2008 Russian presidential election

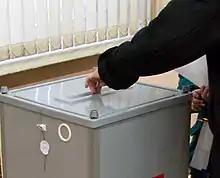
A voter places their ballot into the ballot box at a polling station

Russia's Foreign Ministry spokesman, Mikhail Kamynin, said "The ODIHR flatly rejected a compromise without providing any clear explanations for its position. We believe such actions are unacceptable." Kamynin added that Moscow "deeply regretted" the OSCE refusal, accusing the organization, which he said generally sends 10-20 experts to observe election campaigns one or two weeks ahead of polls, of political bias against Russia.